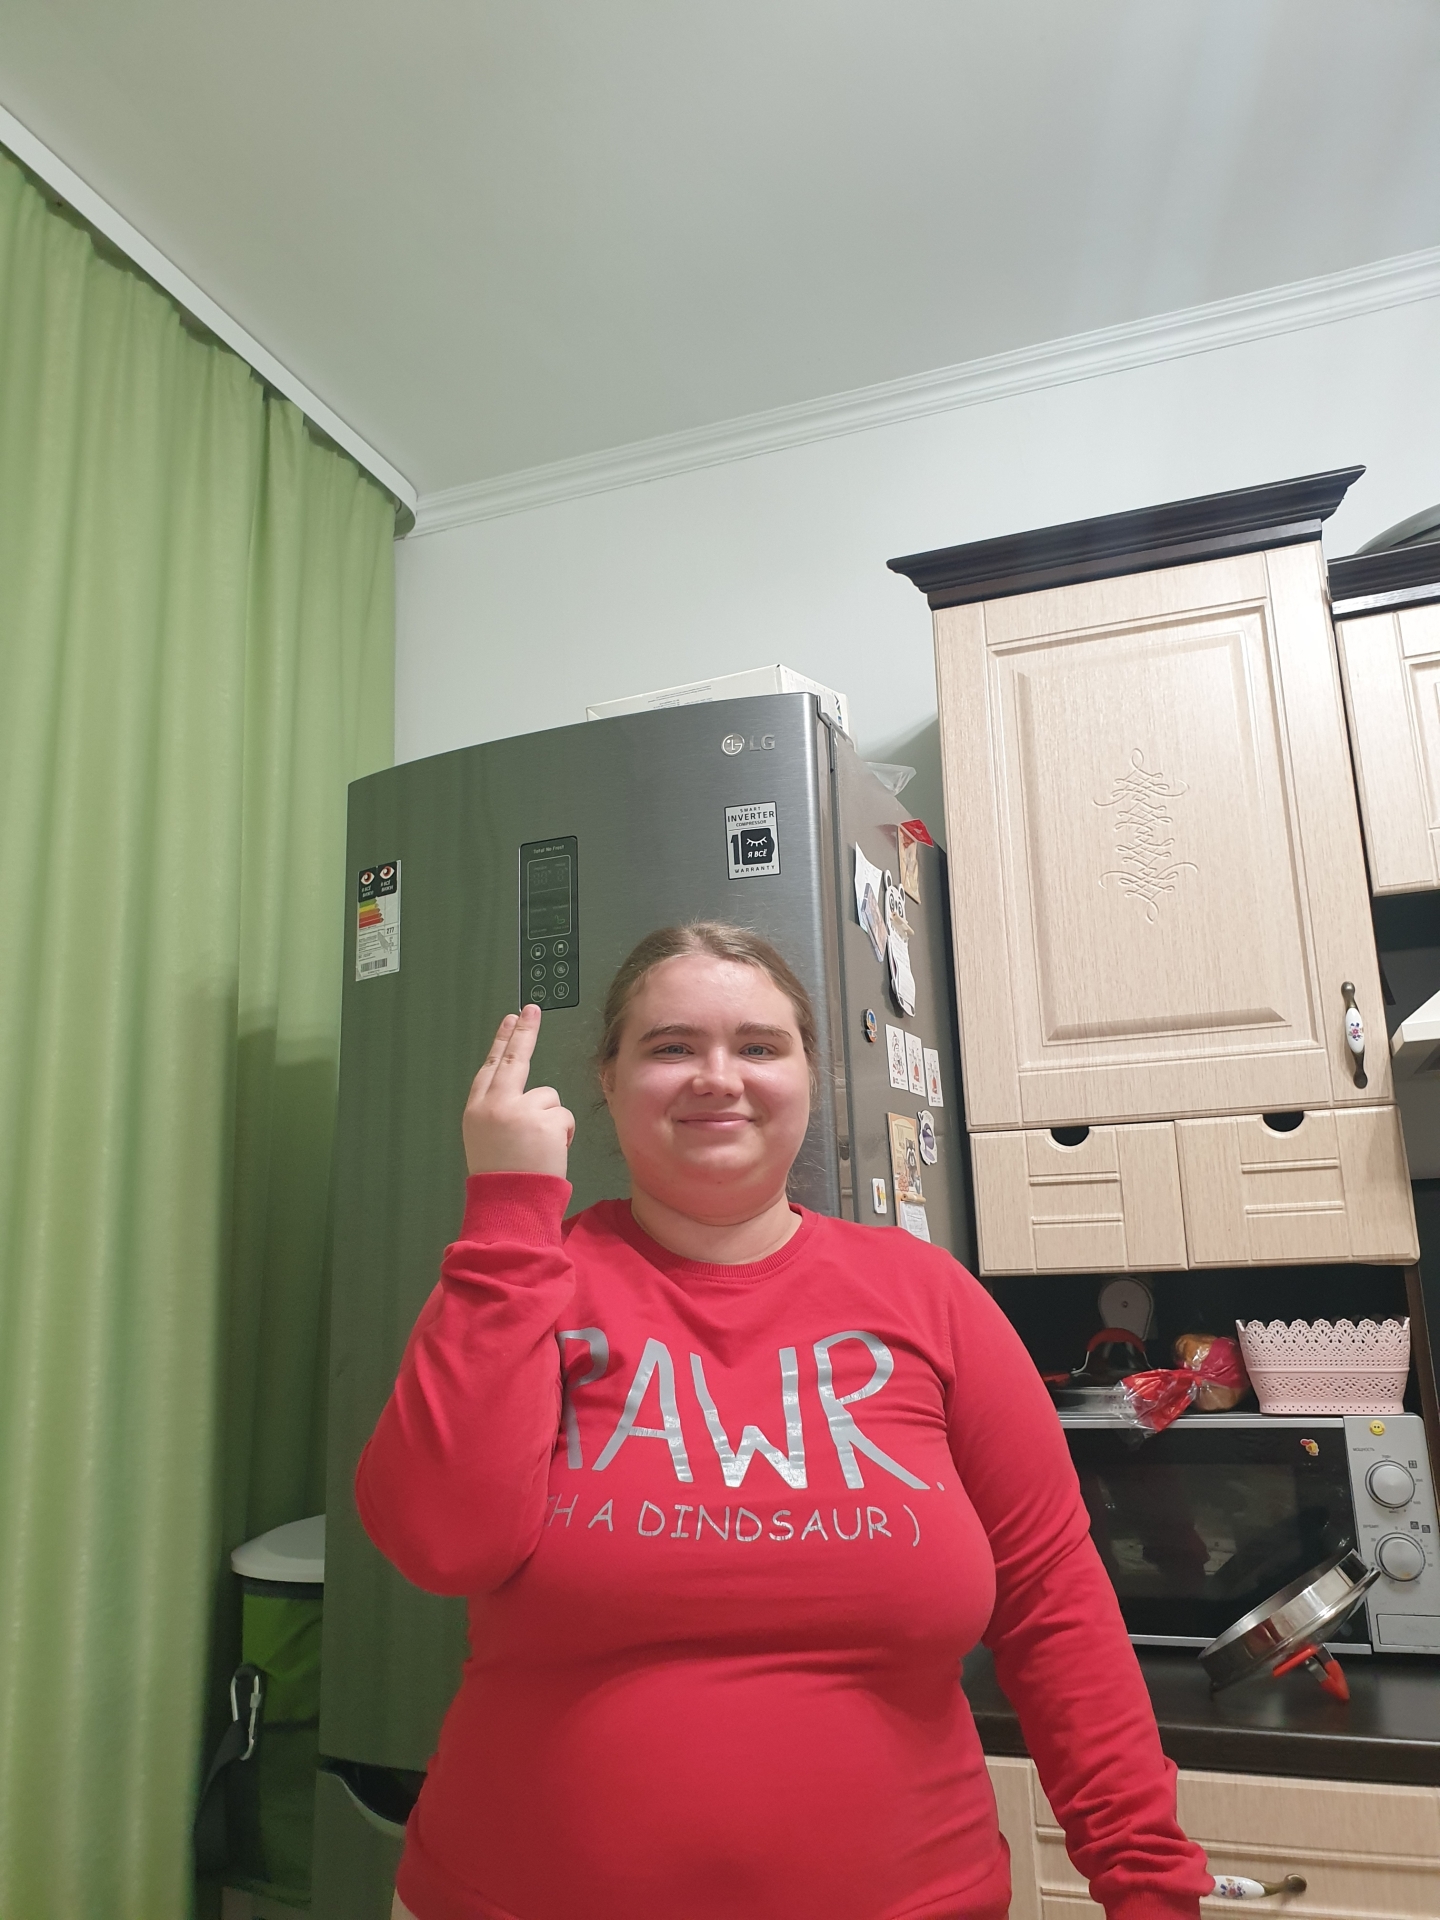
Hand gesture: two_up_inverted